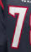
Number: 7